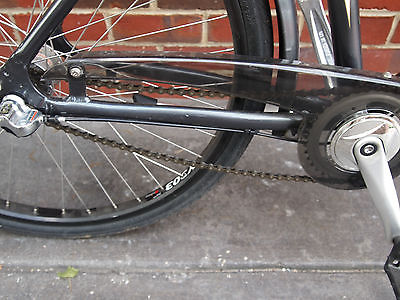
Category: bicycle